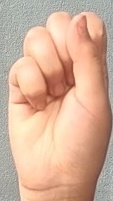
ASL sign: S